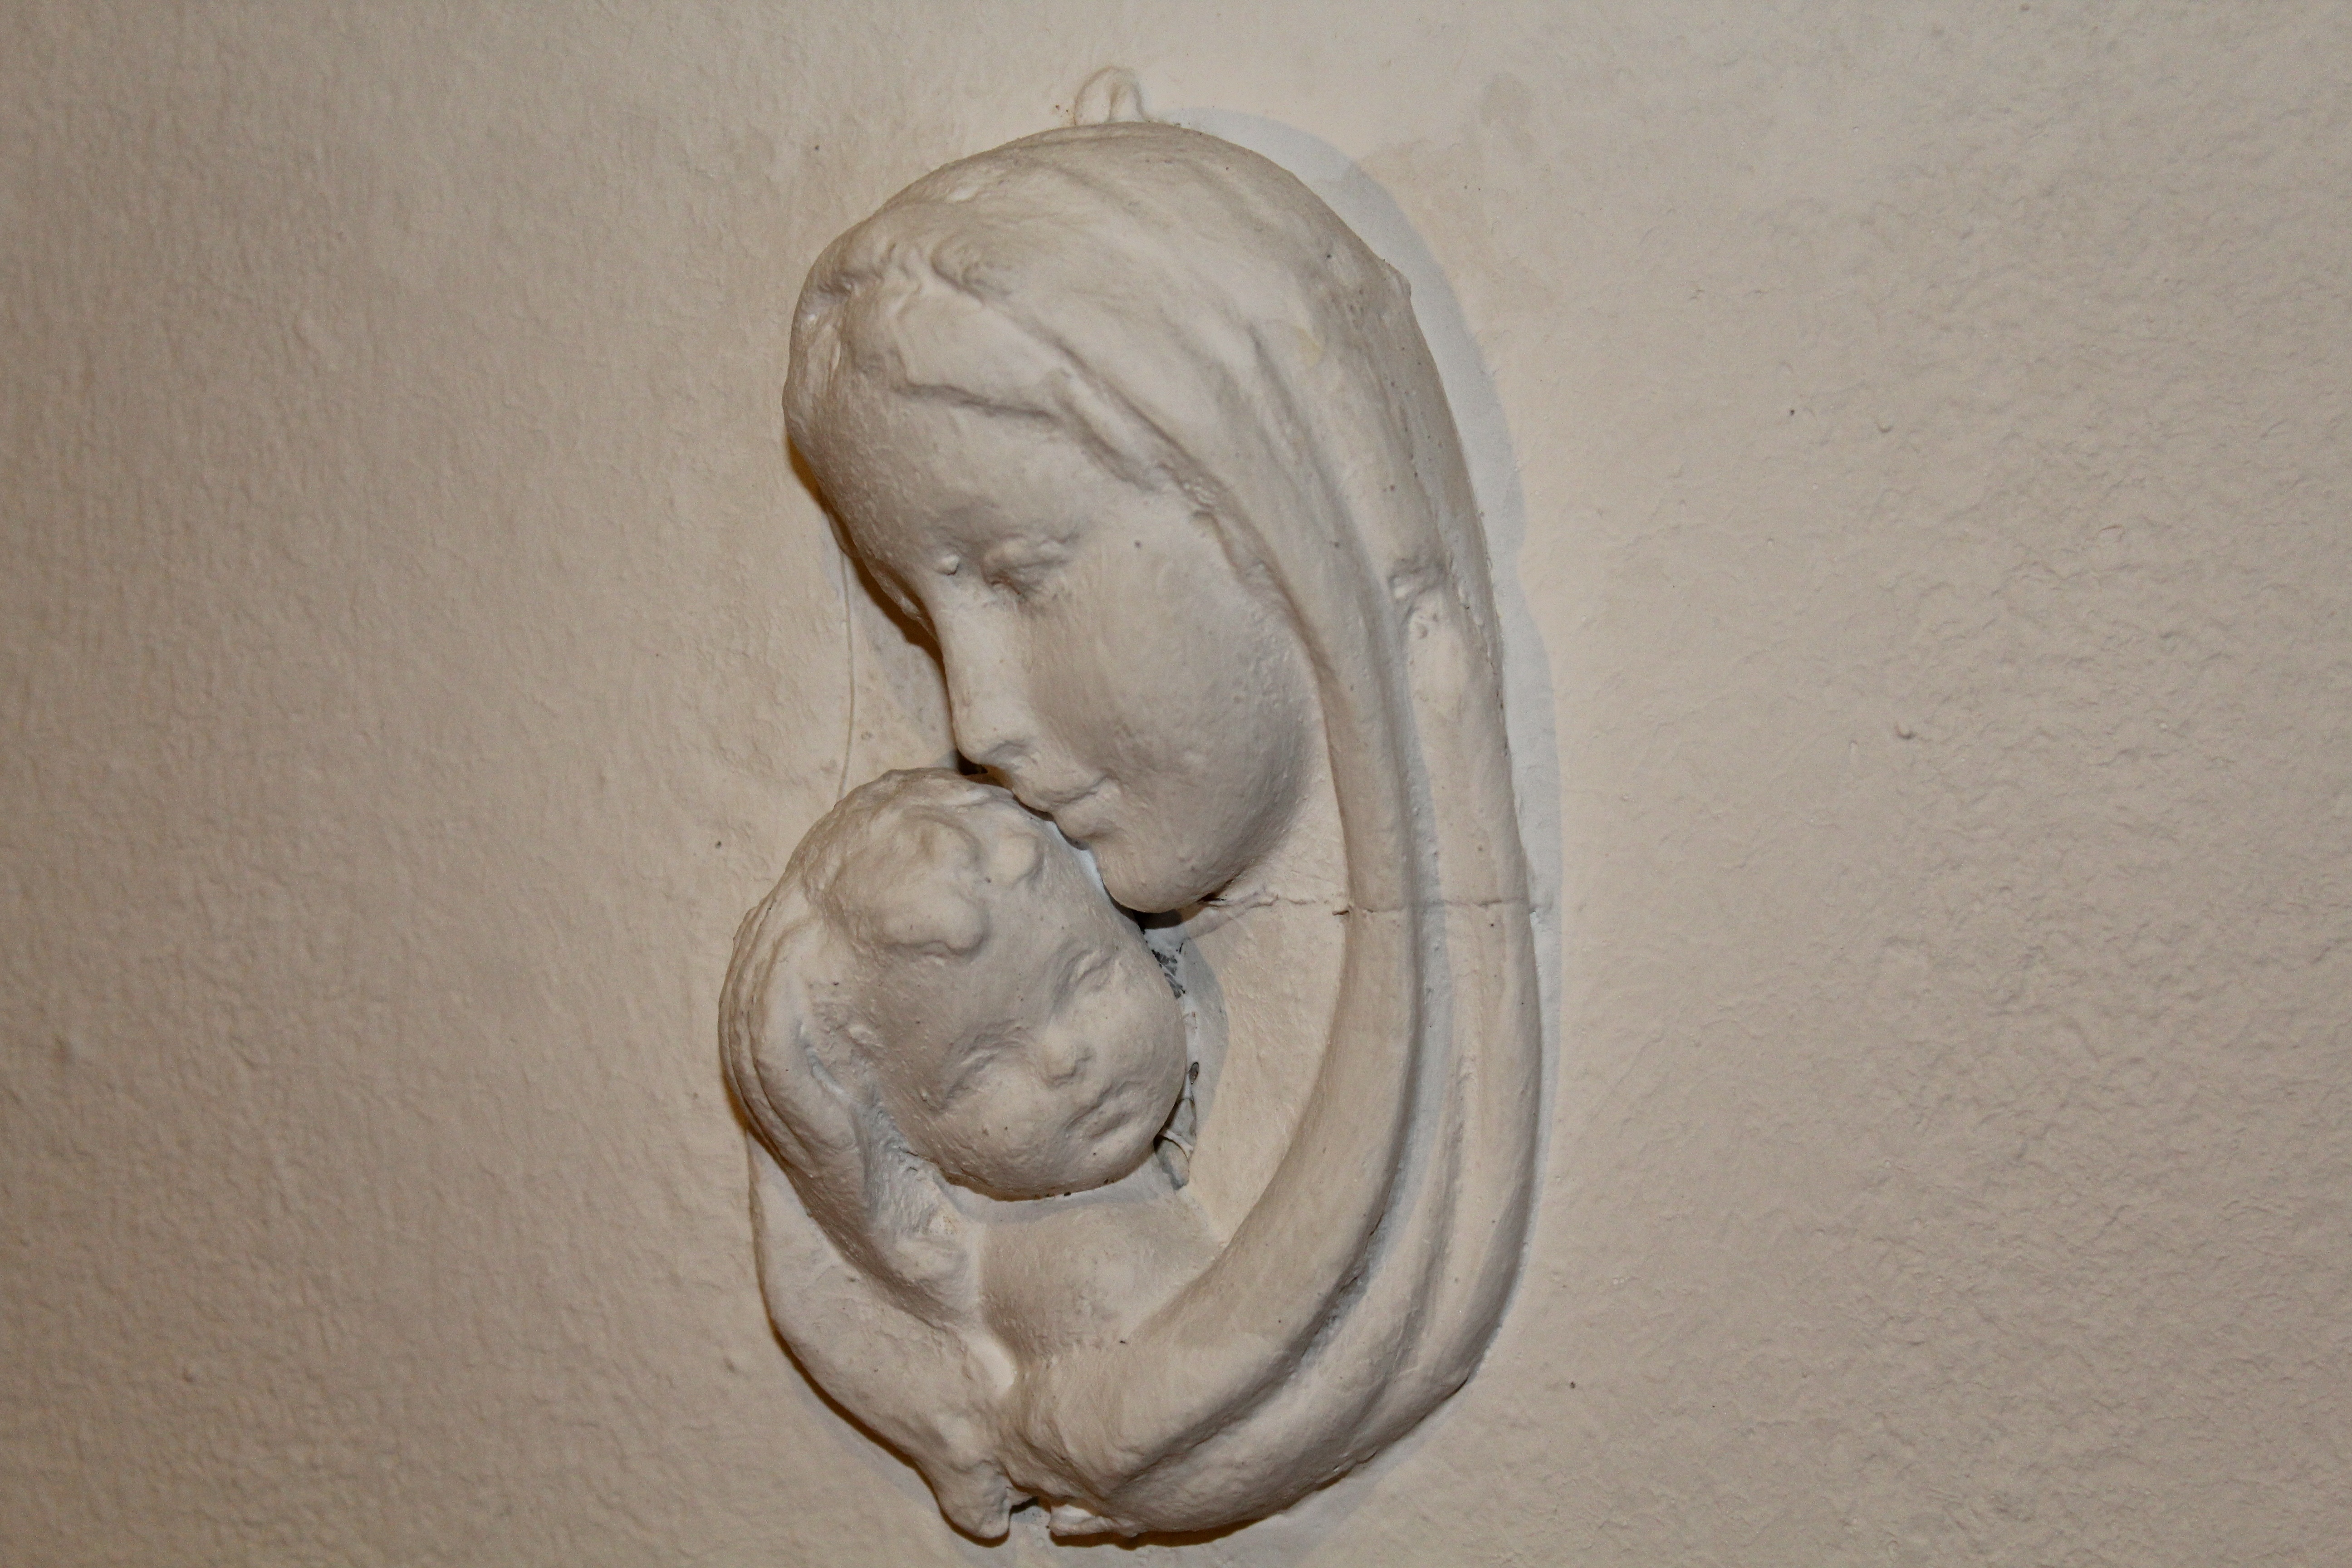
statue, child, baby, mom, son, sculpture, family, art, sketch, drawing, newborn, organ, carving, relief, tenderness, stone carving, madonna with child, infante, figure drawing